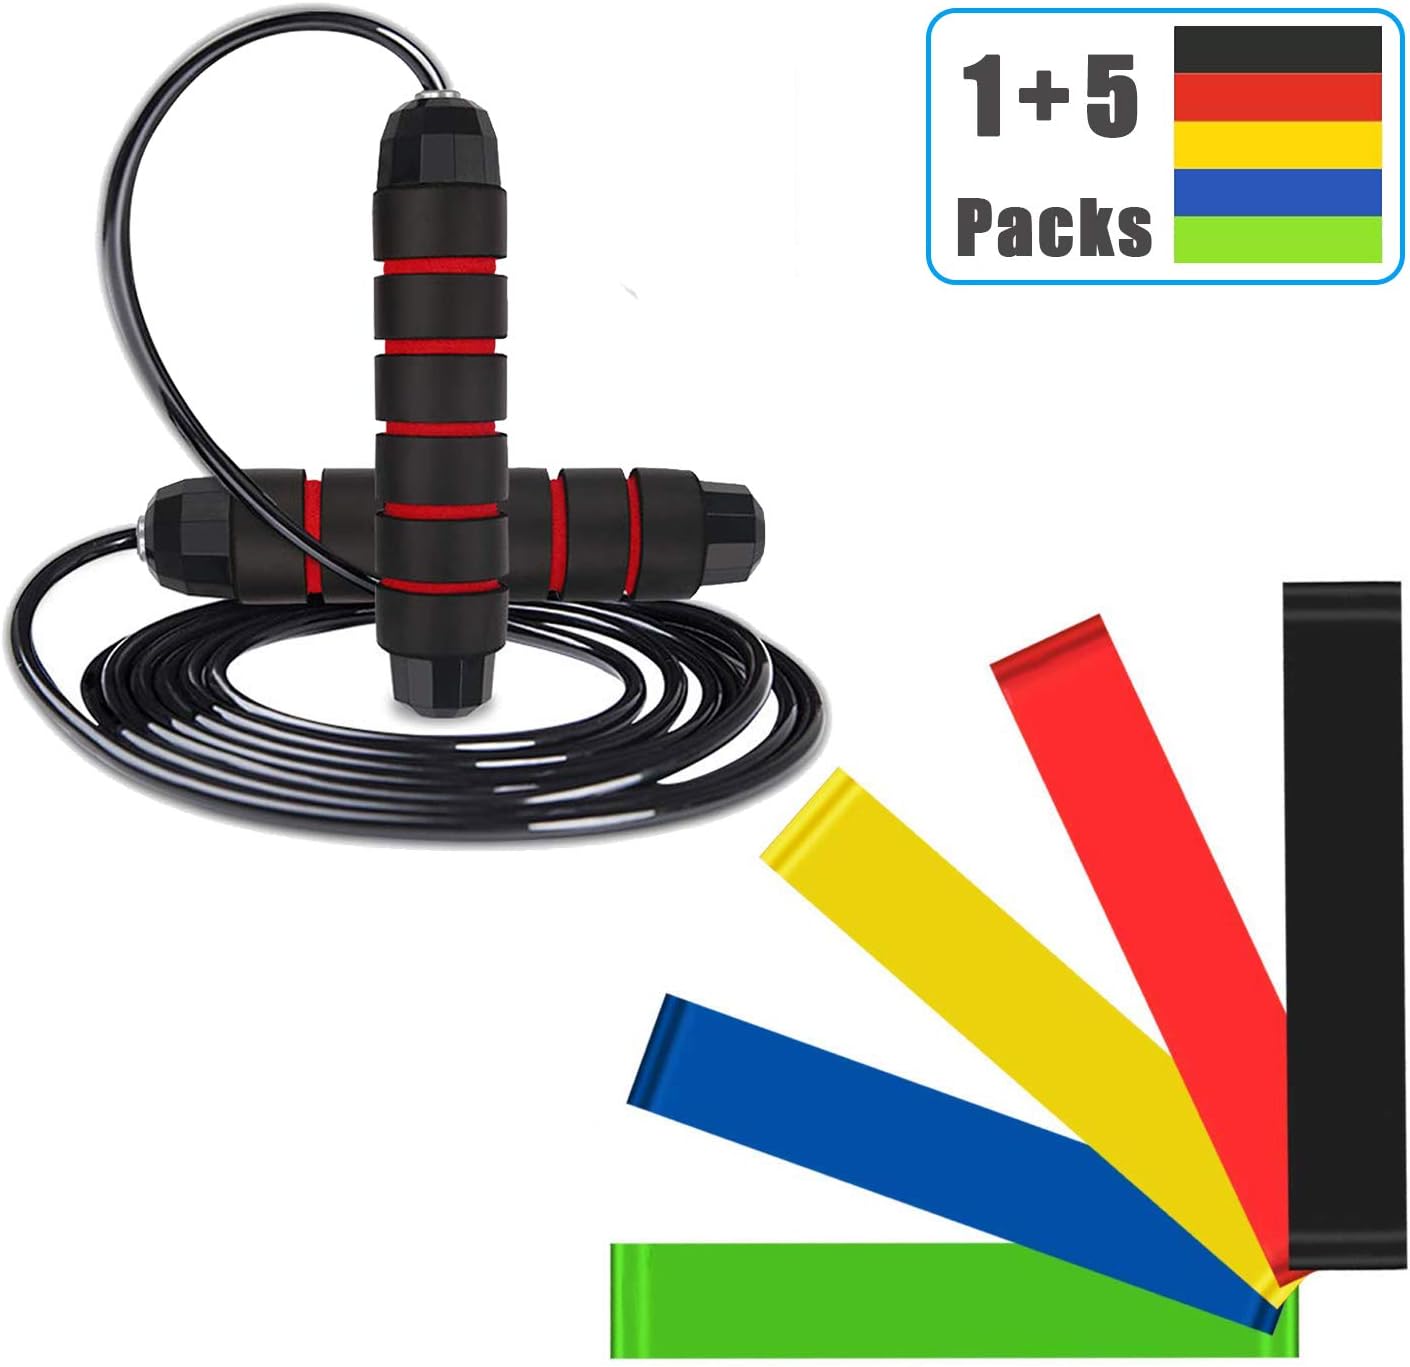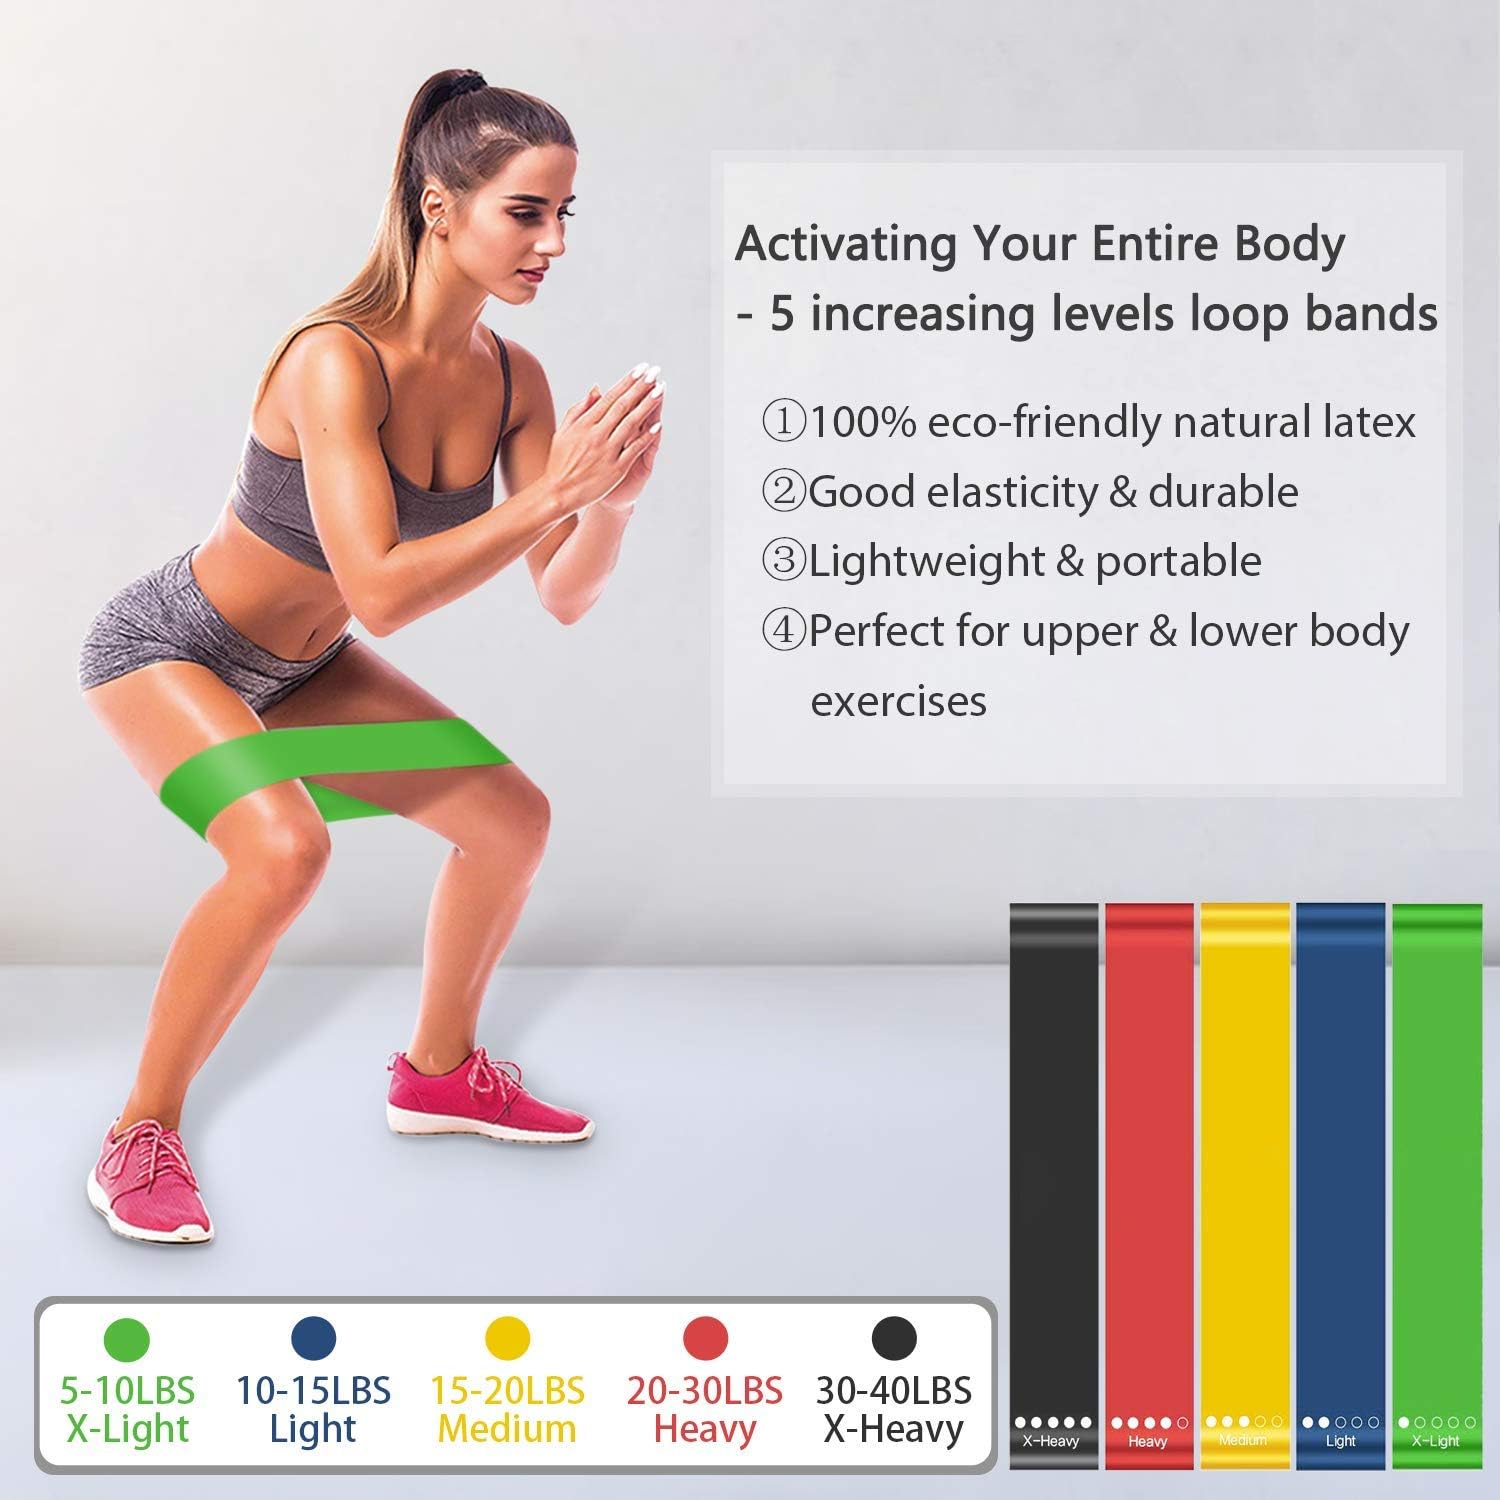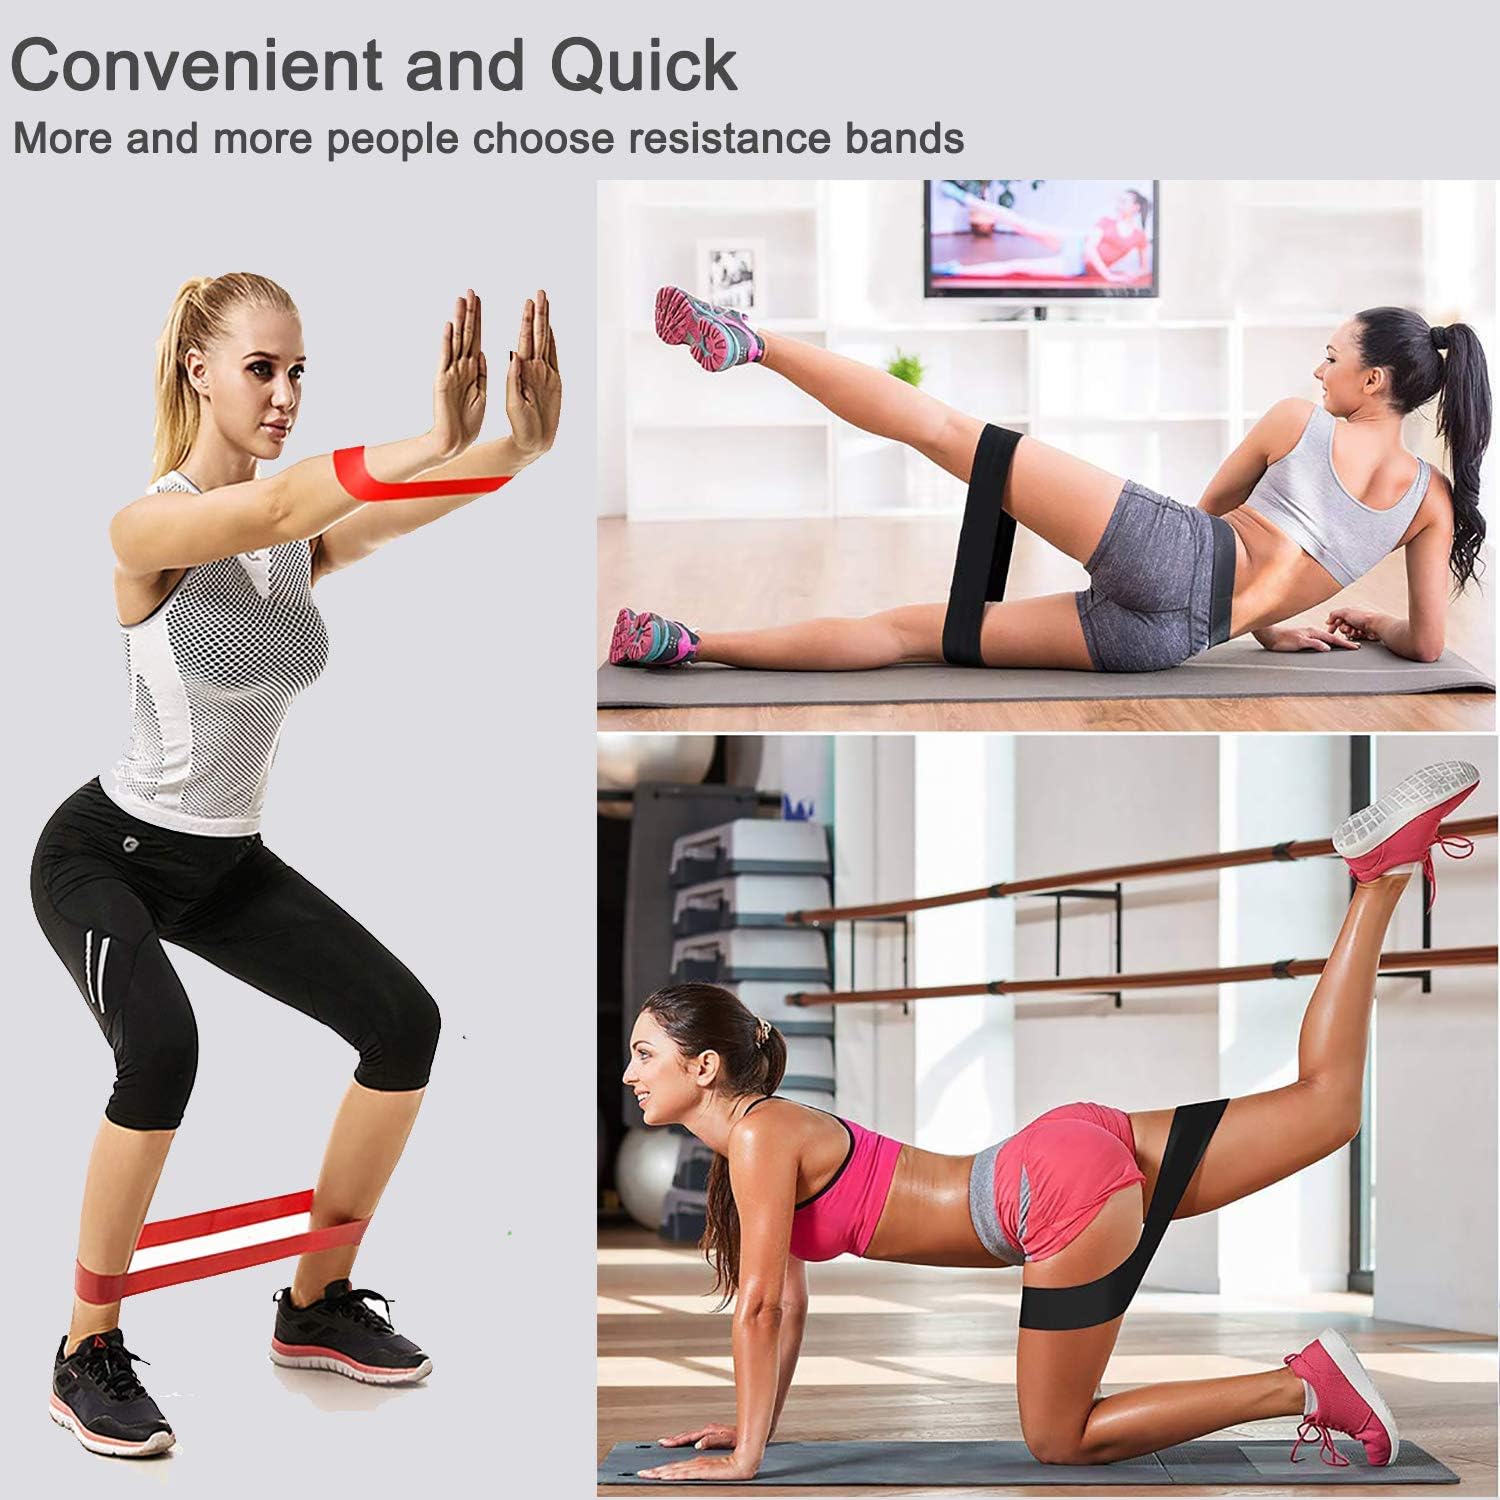
Inifus Jump Rope with 5 PCS Resistance Exercise Bands, Length Adjustable Skipping Rope Tangle-Free with Ball Bearings for All Ages Skill & Levels
Category: Sports & Outdoors
Features: 1.PVC coated braided steel cables, durable and wear-resistant.  2.Comfy memory foam handles, anti-slip and sweat-aboring. 3.Ball bearing system ensures stable and avoid to twisting, increasing the speed. 4.Portable and lightweight, you can use in indoor or outdoor. 5.Not only used as workout, but also for funning with friends. Specification: Package: 1 pc Adjustable Skipping Rope + 5 pcs Loop Bands. Fitness Ropes Color: Black + Red. Loop Band Color : Black,Blue,Red,Green,Yellow. Jump Rope Handle Length: 6 inch.  Rope Length: 9 feet. HOW TO ADJUST THE LENGTH? Step 1:Pull Out The Rope  Step 2:Open Clip Adjustment  Step 3:Cut of The Excess  Step 4:Close Rear Lid  Step 5:Completed Note: 1. Please start slowly in avoid of injured accidentally by fast speed.  2. Please choose an open area for jump rope and be care if someone stay near you. 100% money back or replacement. If you have any question with our products, please contact us. We will help you within 24 hours.
Features: MULTIFUNCTIONAL: Jump Rope – Effective tool to build speed and cardiovascular endurance, improve coordination, burn calories, improve muscle tone, and lose weight. Resistance Bands – Perfect for fitness, body shaping, weight loss, resistance training, strength training, postpartum recovery, injury rehabilitation and more. | HIGH END EXERCISE BANDS: These resistance bands are made of high-quality, safe and natural latex, which is skin-friendly and durable – and come in 5 varying resistance levels.This makes them perfect whether you are just starting to workout or a seasoned workout warrior. | ADJUSTABLE LENGTH & COMFY HANDLES: The Jump rope designed 9.8 ft and fit for all women, men and kids, easy to adjust the length according to your heights. Soft memory foam anti-slip handles provides most comfortable sports experience. | TANGLE-FREE BEARING: High quality ball bearings ensure smooth and rapid speed rotation, avoids the twisting, winding or bending like other fitness ropes, which brings your a perfect exercise of skipping rope. | LIGHT AND EASY TO CARRY: Never have an excuse to ever miss a workout again, so light and easy to carry with you anywhere and everywhere, fits easily in a backpack, briefcase or purse that you can get in a workout anytime and anywhere.